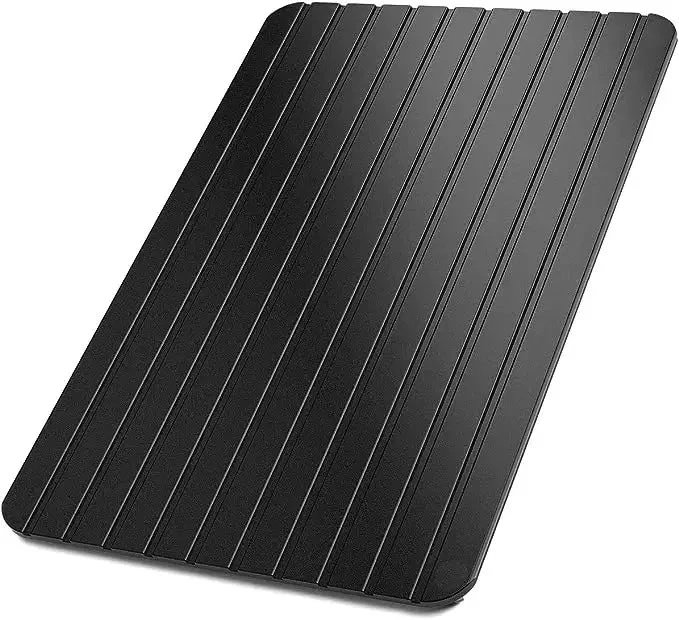
Tábua de Descongelar Carnes e Alimentos
Descongele Seus Alimentos em Minutos, Preservando Qualidade e Sabor A Tábua de Descongelar Carnes e Alimentos oferece uma maneira rápida e prática de preparar refeições, preservando o sabor e os nutrientes dos ingredientes. Ideal para carnes, vegetais e outros alimentos, utiliza condução térmica para descongelar de forma segura e natural, sem uso de eletricidade ou produtos químicos. Descongelamento Rápido e Natural Elimine a necessidade de micro-ondas ou longas horas de espera. A tecnologia de condução térmica garante descongelamento rápido, uniforme e sem alterar a textura dos alimentos. Preserva Sabor e Nutrientes O processo uniforme mantém a suculência, os nutrientes e a textura, garantindo refeições com qualidade. Praticidade e Segurança na Cozinha Fabricada com material de alta qualidade, a tábua é fácil de limpar, resistente e de uso seguro, já que dispensa eletricidade ou produtos químicos. Benefícios do Produto : Descongela alimentos de forma rápida e uniforme. Mantém frescor, sabor e textura originais. Uso 100% seguro, sem eletricidade ou produtos químicos. Fácil de limpar e armazenar. ❓ Perguntas Frequentes : "Funciona para carnes grandes?" Sim, é eficiente para diferentes tamanhos de cortes, desde pequenos pedaços até peças maiores. "Prejudica a textura dos alimentos?" Não. O descongelamento é uniforme e natural, preservando a textura. "É difícil de limpar?" Não. A superfície antiaderente facilita a limpeza e evita acúmulo de resíduos. Especificações Técnicas : Material: Liga de alumínio condutora de calor Função: Descongelamento rápido por condução térmica Superfície: Antiaderente, fácil de limpar Indicação de uso: Carnes, vegetais e outros alimentos congelados O Pacote Inclui : 1x Tábua de Descongelar Carnes e Alimentos Garantia : A Bellaffina oferece 7 dias de garantia após o recebimento, conforme o Código de Defesa do Consumidor. Em caso de avarias ou insatisfação, basta entrar em contato com o atendimento dentro do prazo para suporte e solução.
Brand: Bellaffina
Category: Home & Garden > Kitchen & Dining > Kitchen Appliance Accessories > Microwave Oven Accessories > Thawing Plates